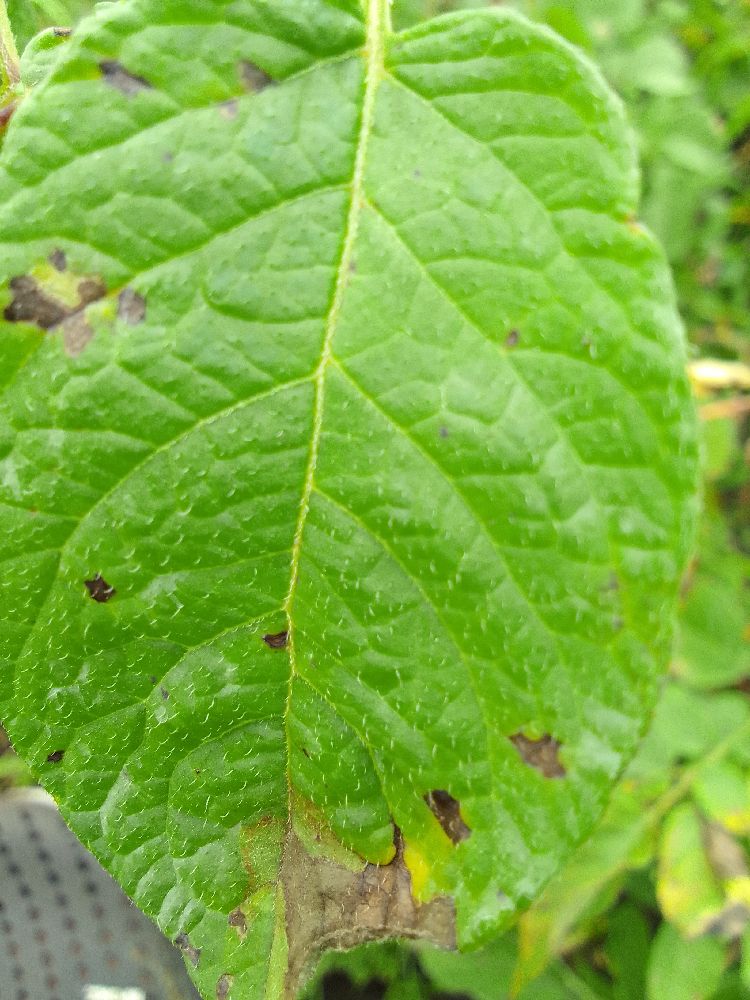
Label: Late blight